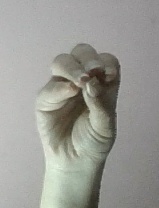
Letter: ha